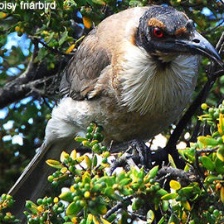
Species: NOISY FRIARBIRD
Scientific name: PHILEMON CORNICULATUS